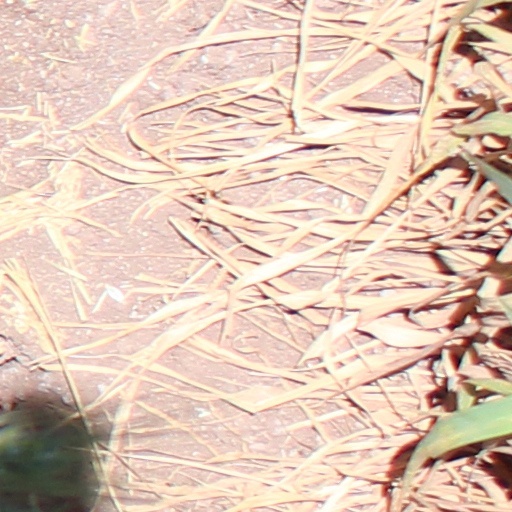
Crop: wheat